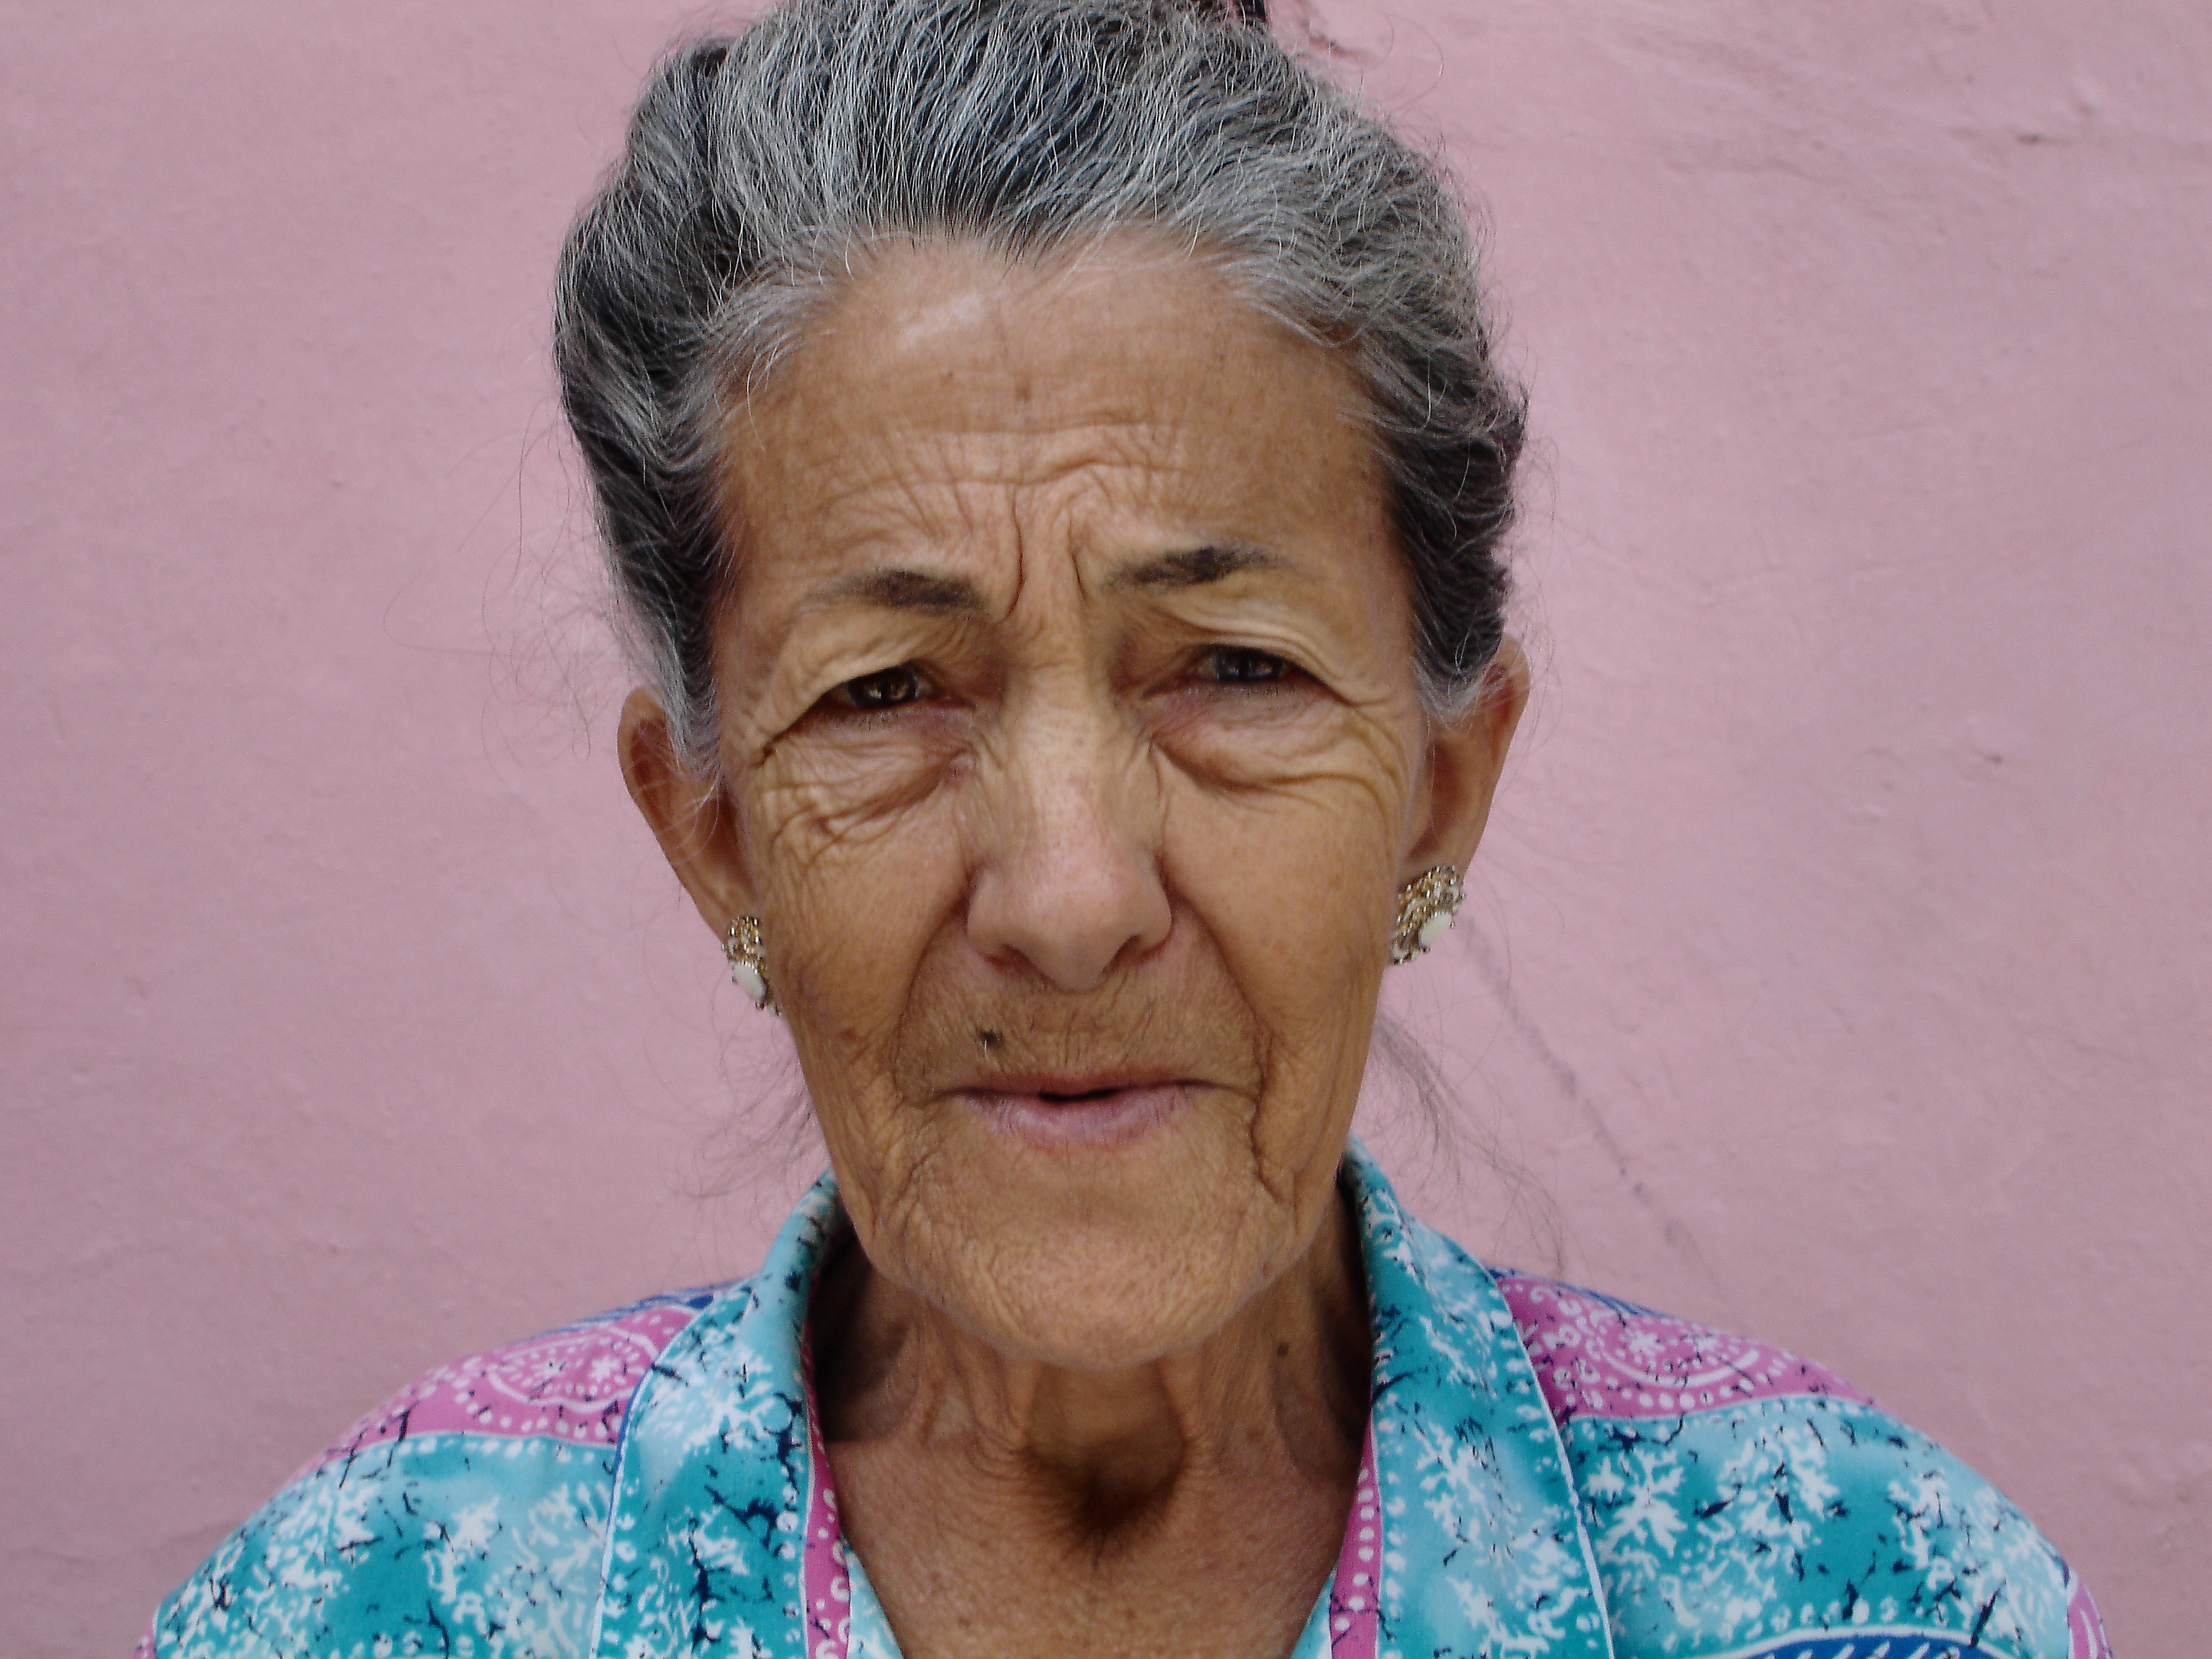
person, people, woman, hair, old, portrait, profession, facial expression, hairstyle, old woman, senior citizen, cuba, face, nose, strand, eye, head, organ, elderly, granny, wrinkled